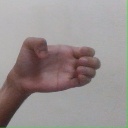
अक्षर: ख